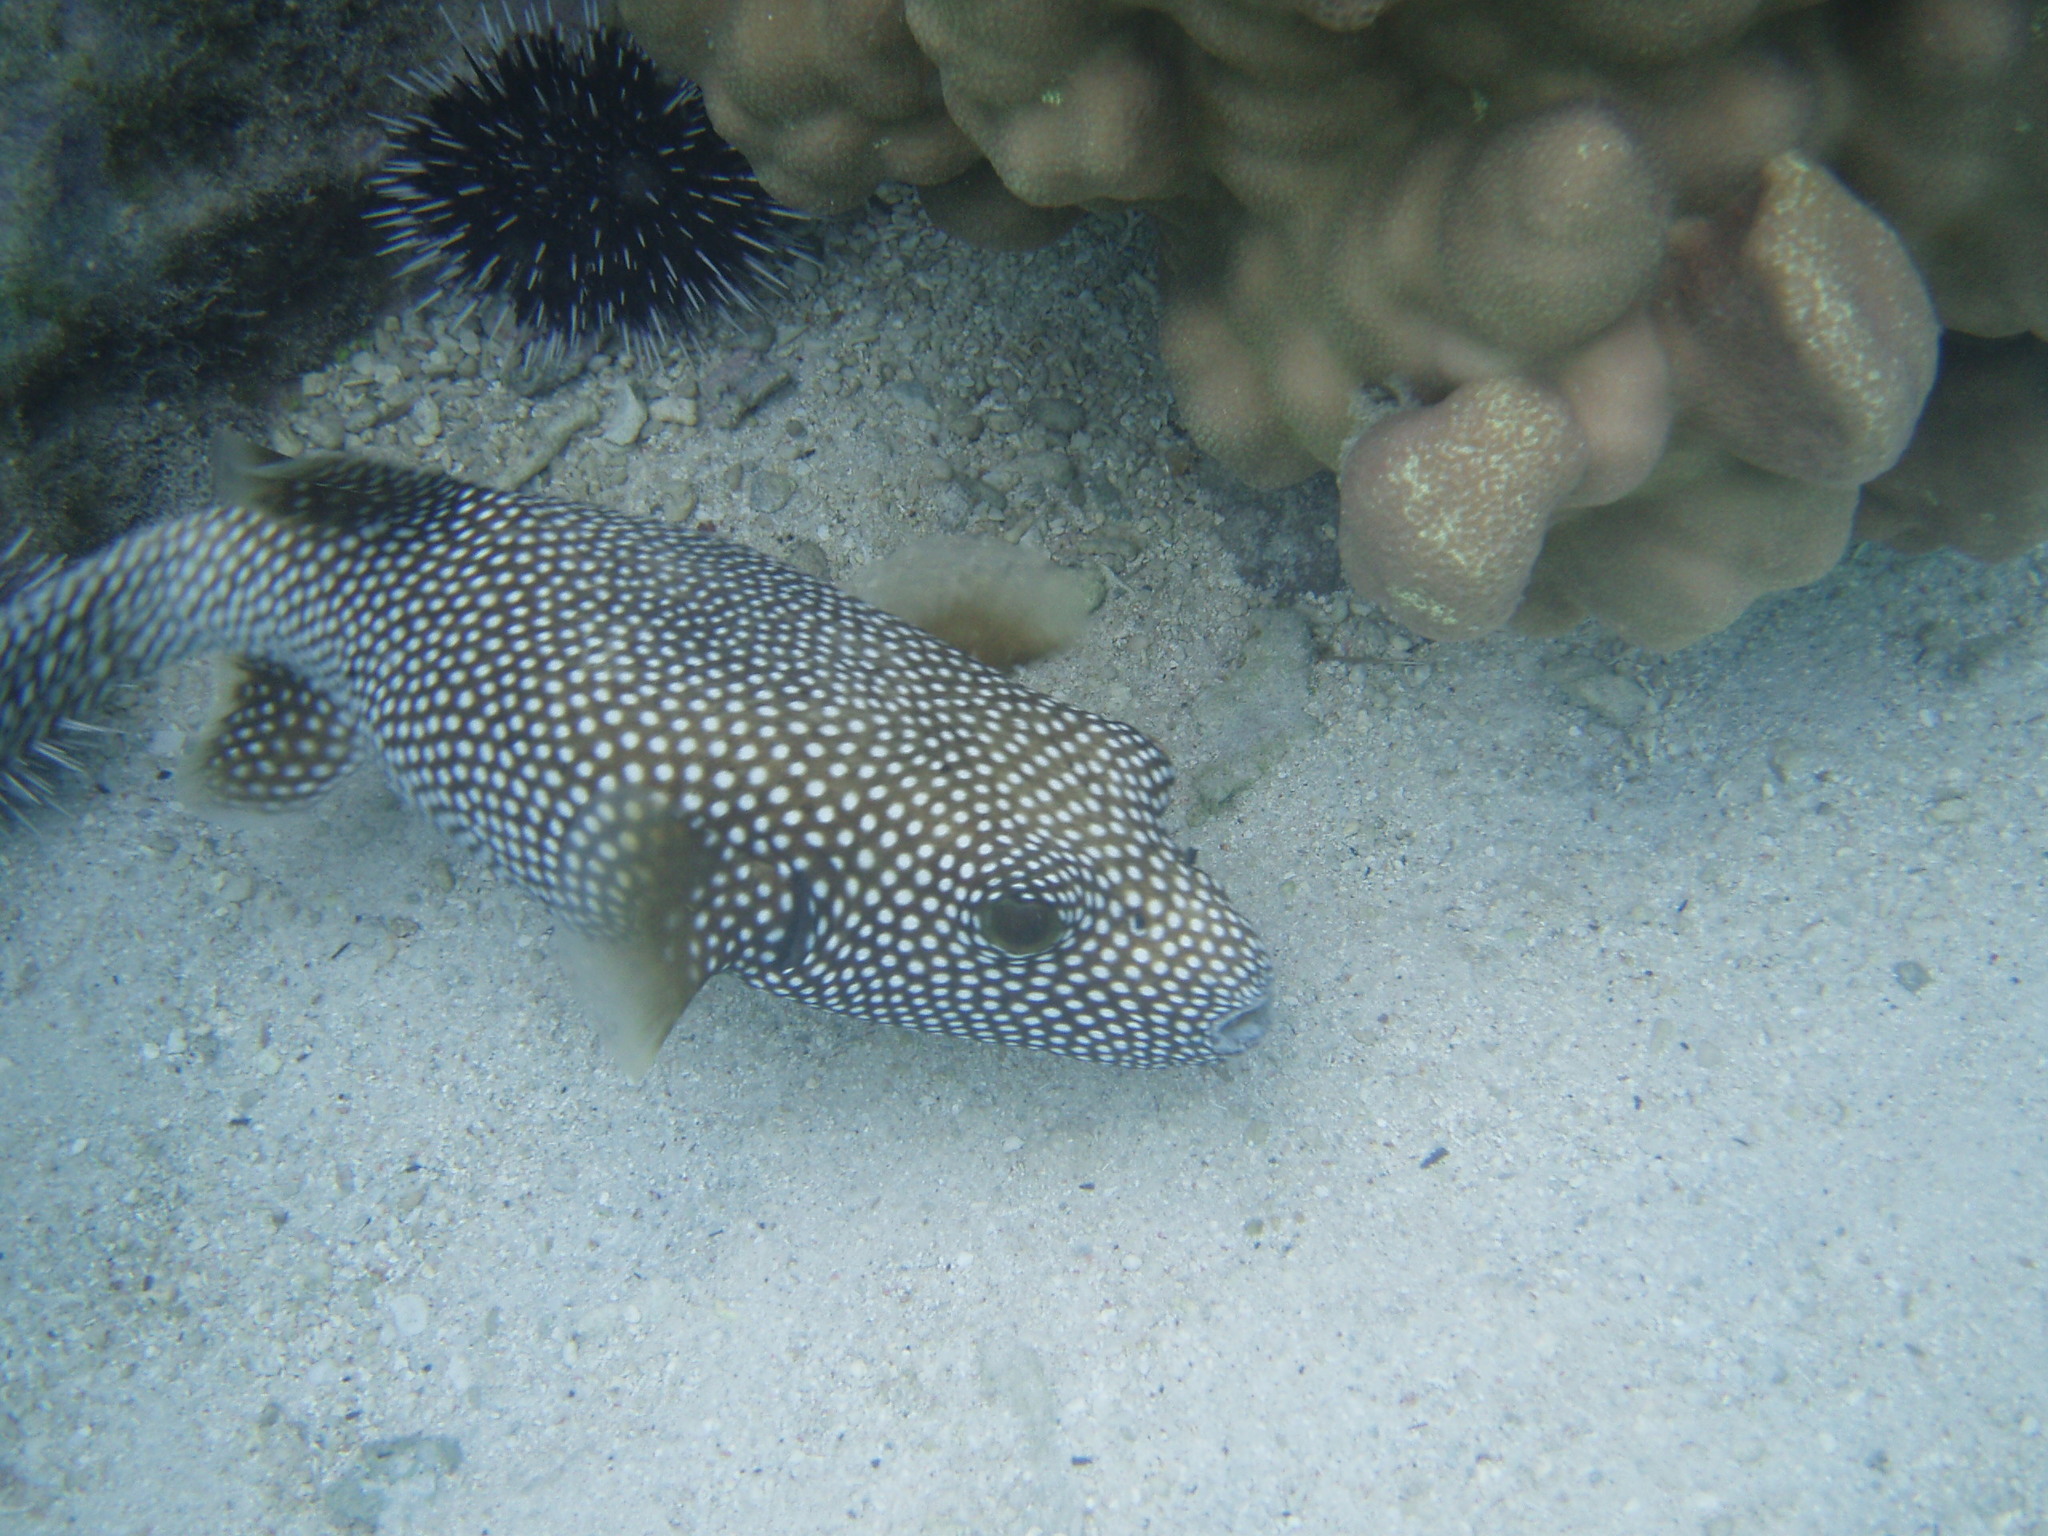
Arothron meleagris (Guineafowl Puffer)